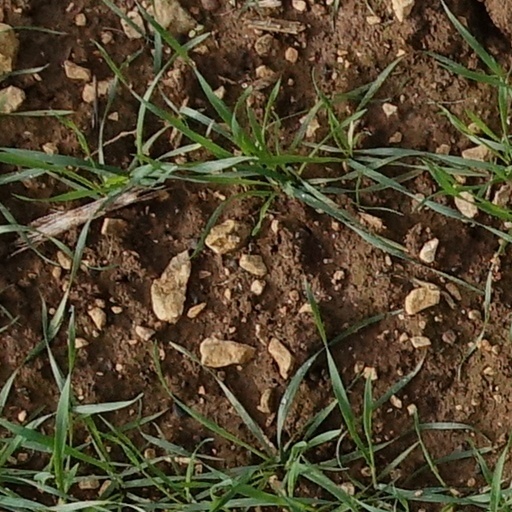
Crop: wheat